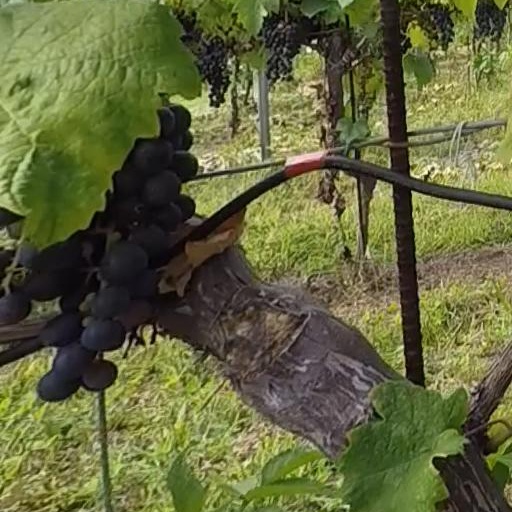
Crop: grape